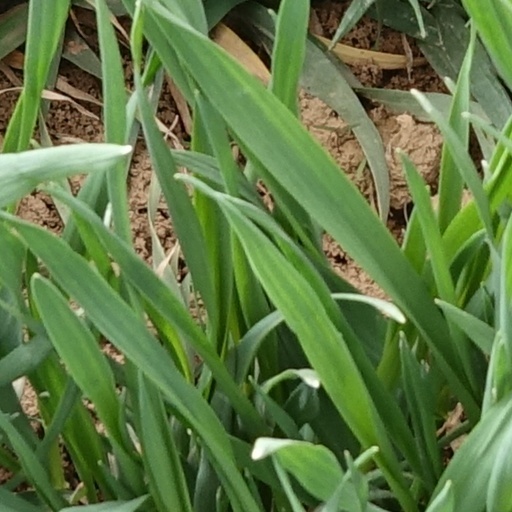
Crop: wheat